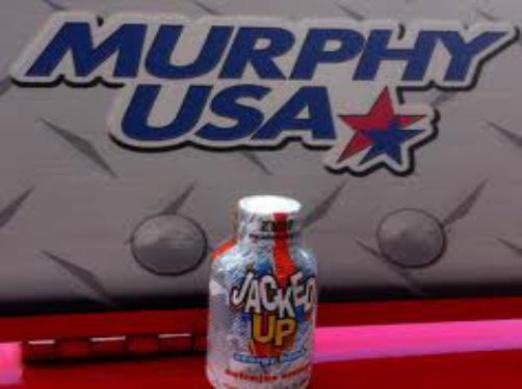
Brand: murphyusa
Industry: Others